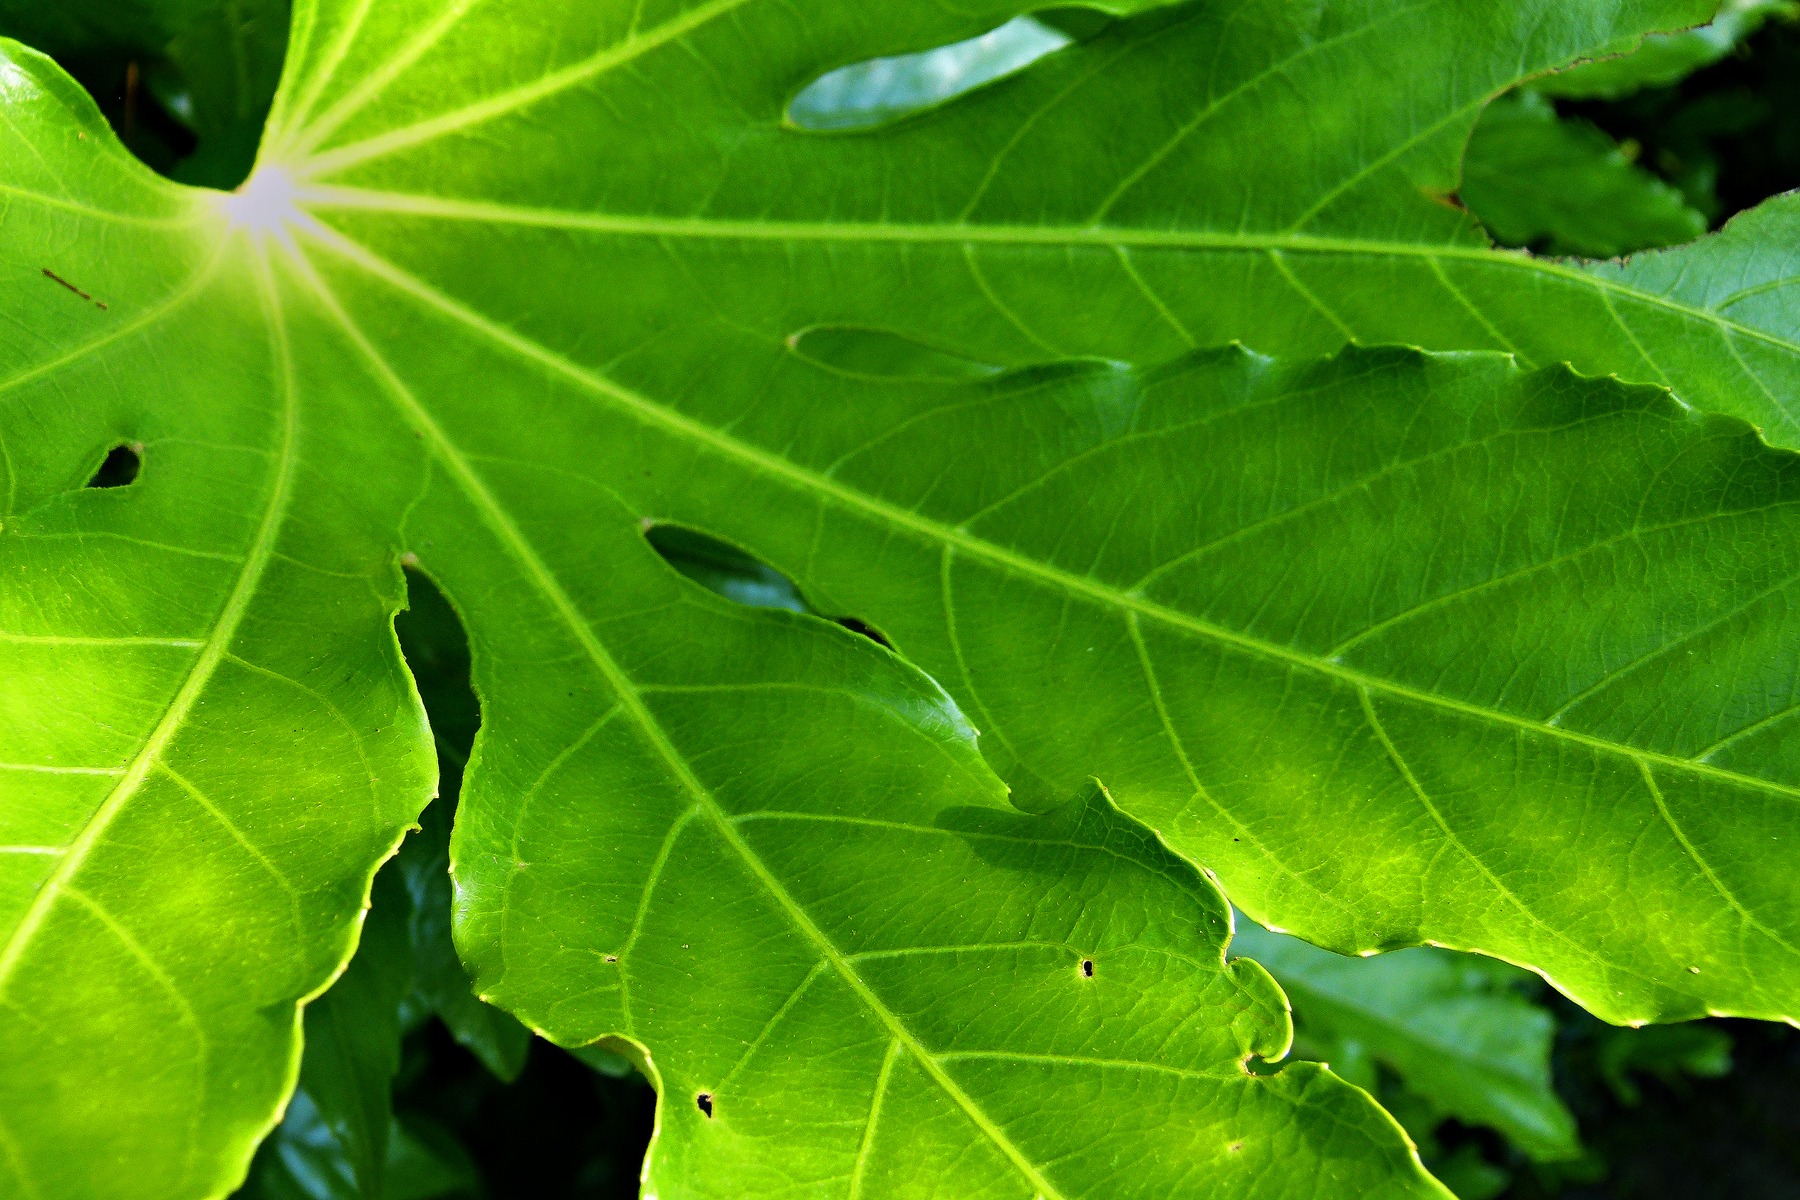
tree, nature, forest, branch, plant, sunlight, leaf, flower, environment, foliage, spring, green, produce, lush, macro, natural, fresh, botany, environmental, garden, maple, freshness, eco, leaves, woods, deciduous, macro photography, flowering plant, maidenhair tree, grape leaves, plant stem, woody plant, land plant